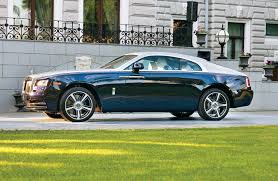
Label: noambulance